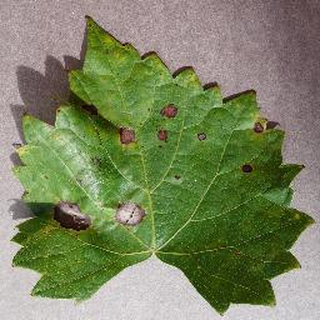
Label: grape_black_rot